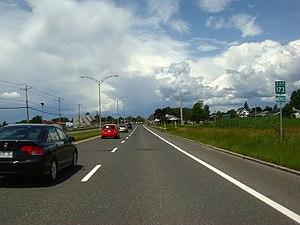
Photo de la route 173, à Pintendre, Québec, Canada.
La route 173 est une route nationale québécoise d'orientation nord/sud située sur la rive-sud du fleuve Saint-Laurent. Elle dessert la région administrative de Chaudière-Appalaches.